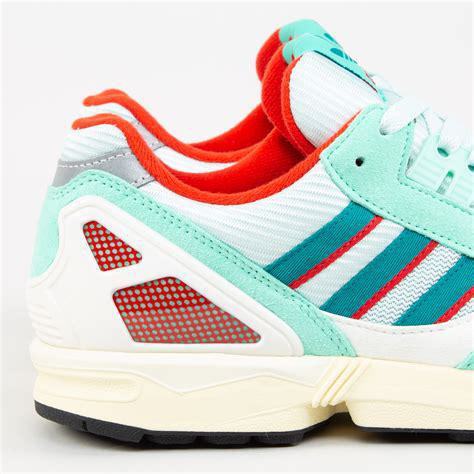
Brand: Adidas
Model: ZX Torsion